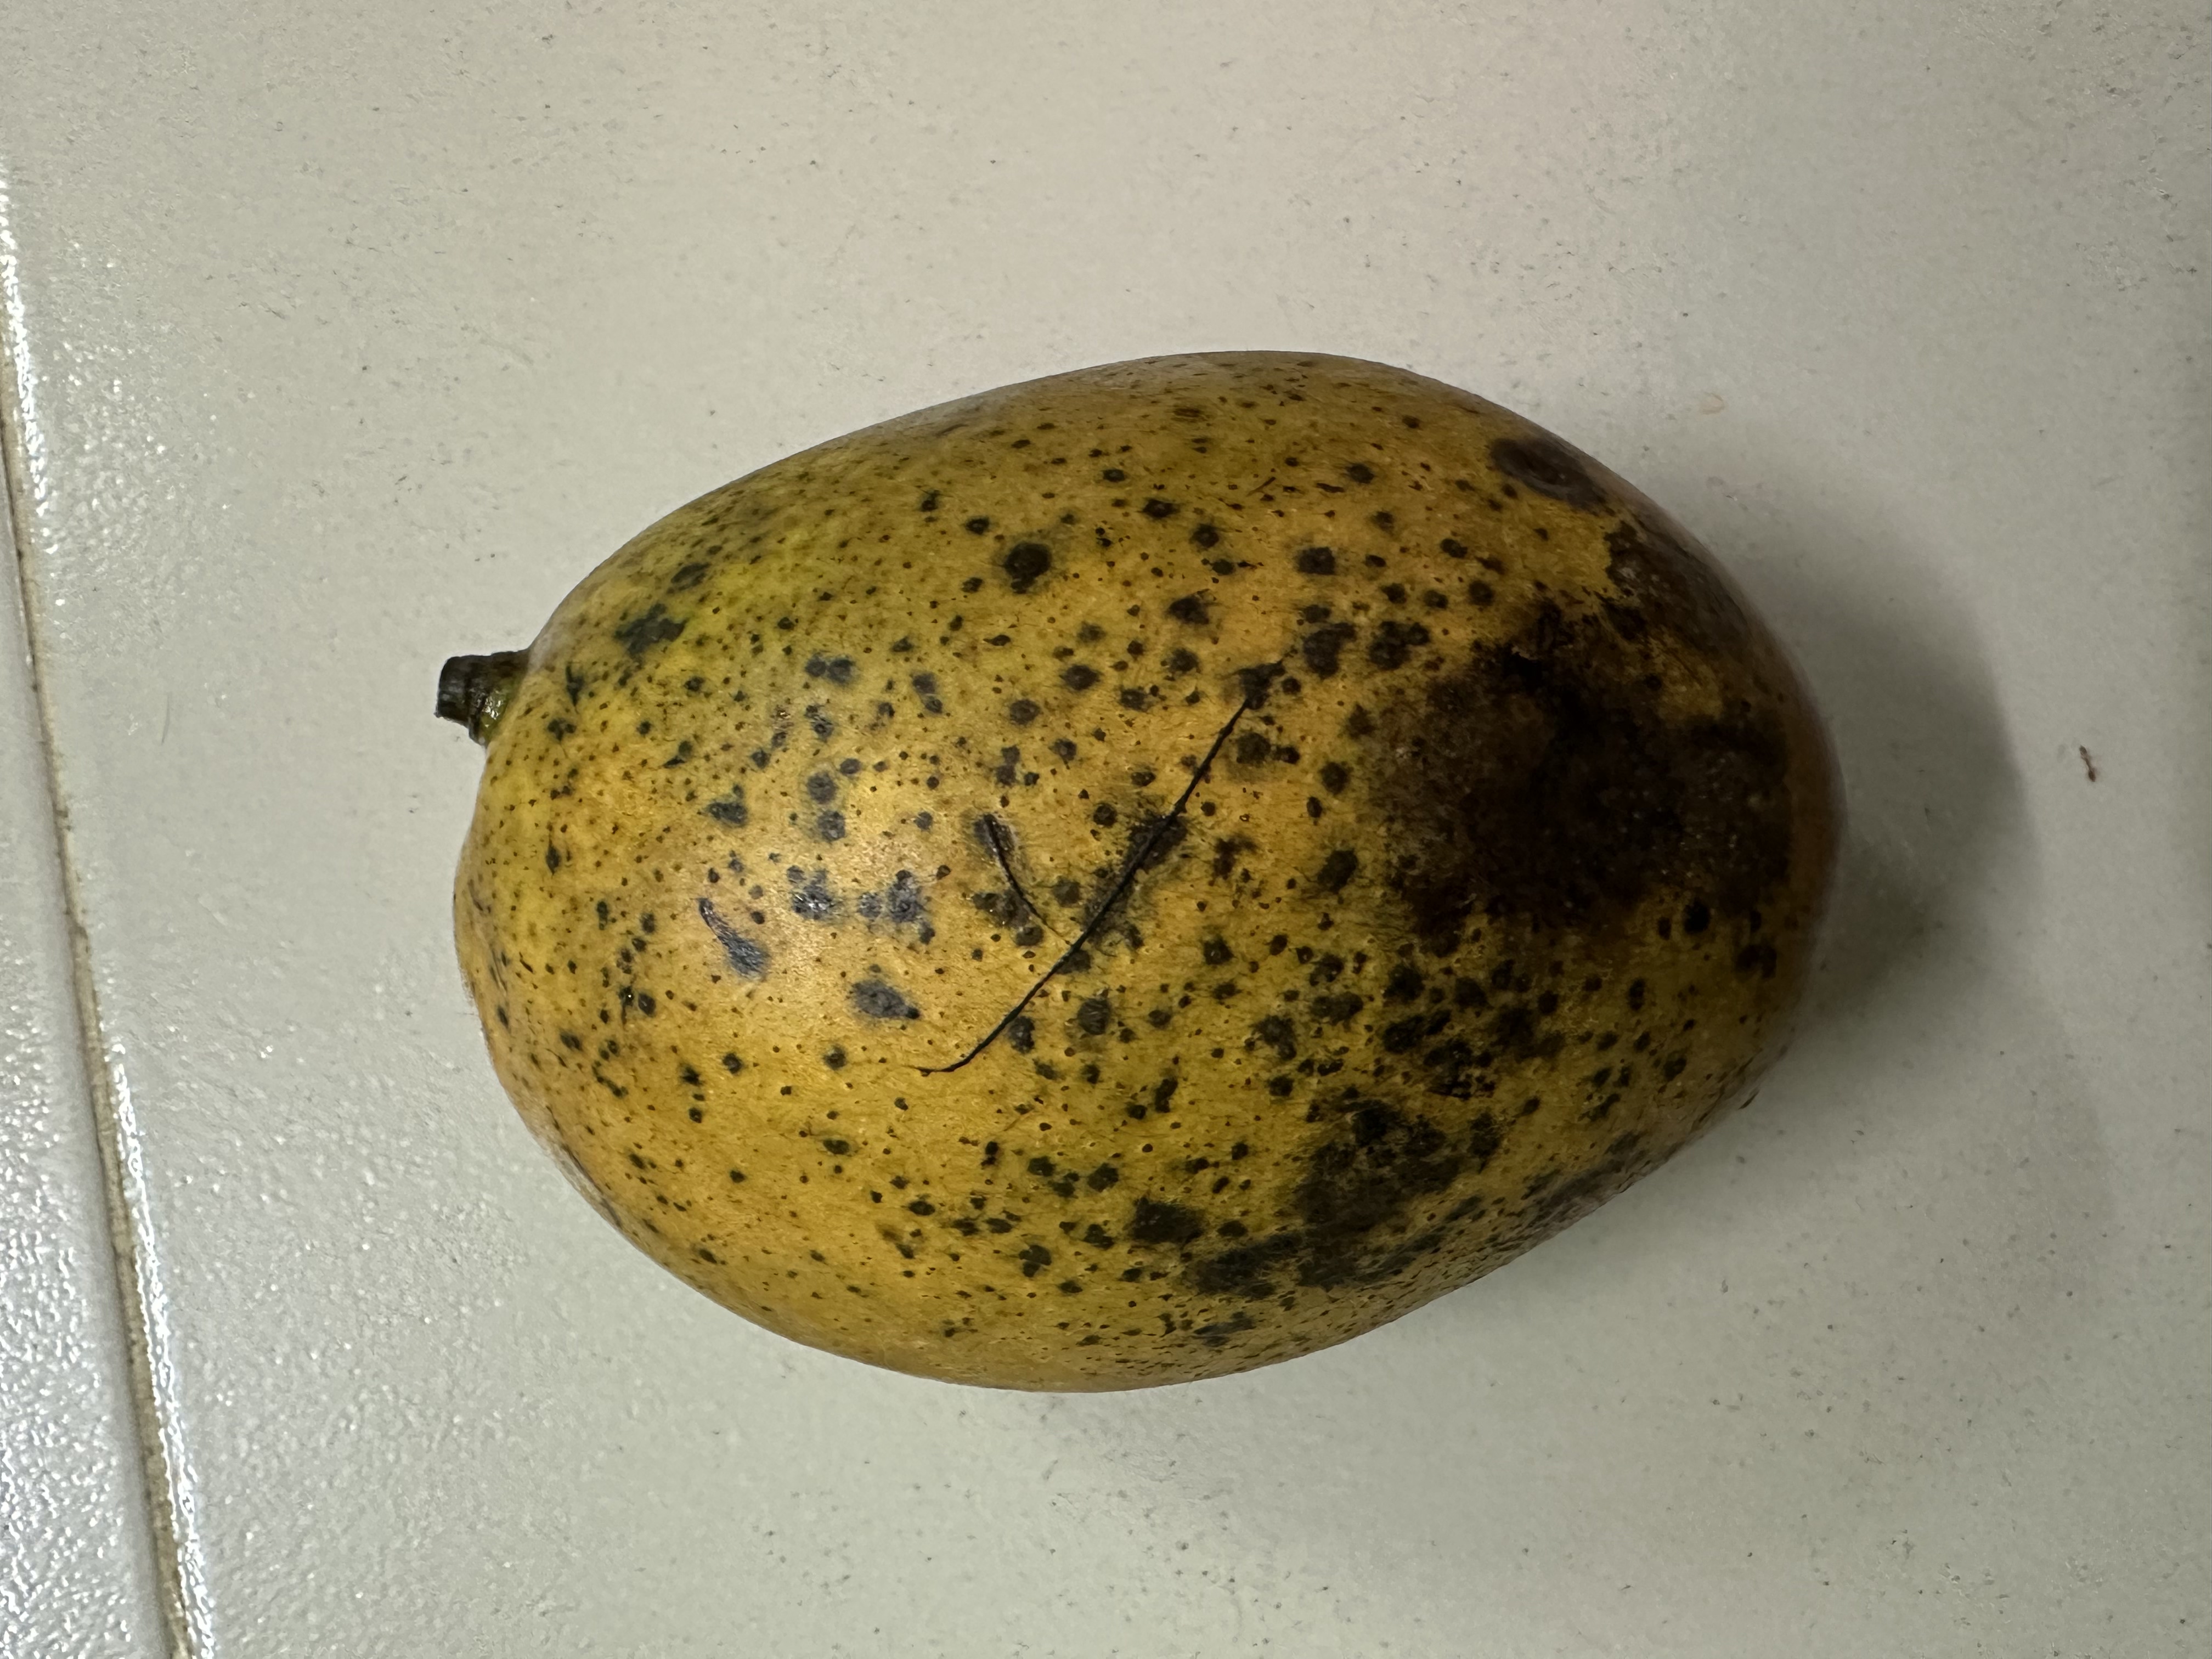
Mango variety: Mollika